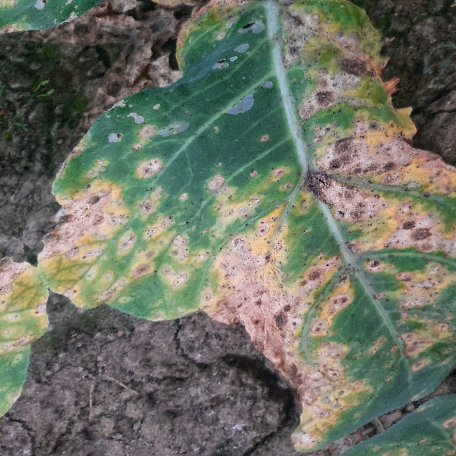
Label: Downy Mildew